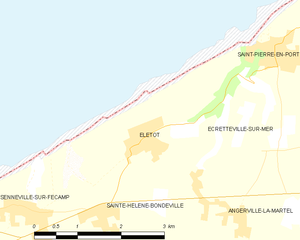
Carte des communes françaises Életot